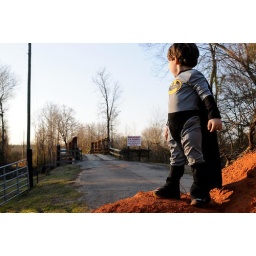
....and the huge pile of red dirt in the road